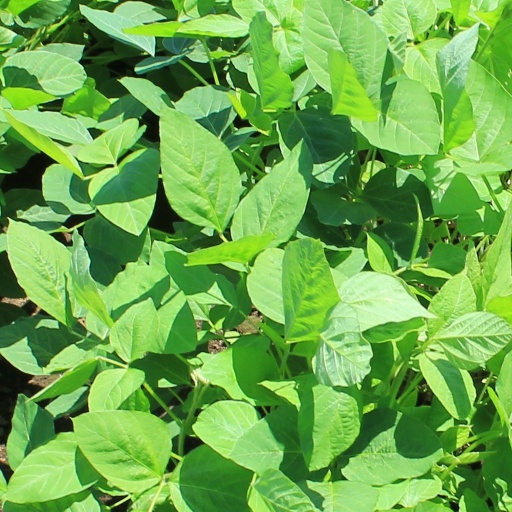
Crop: soybean